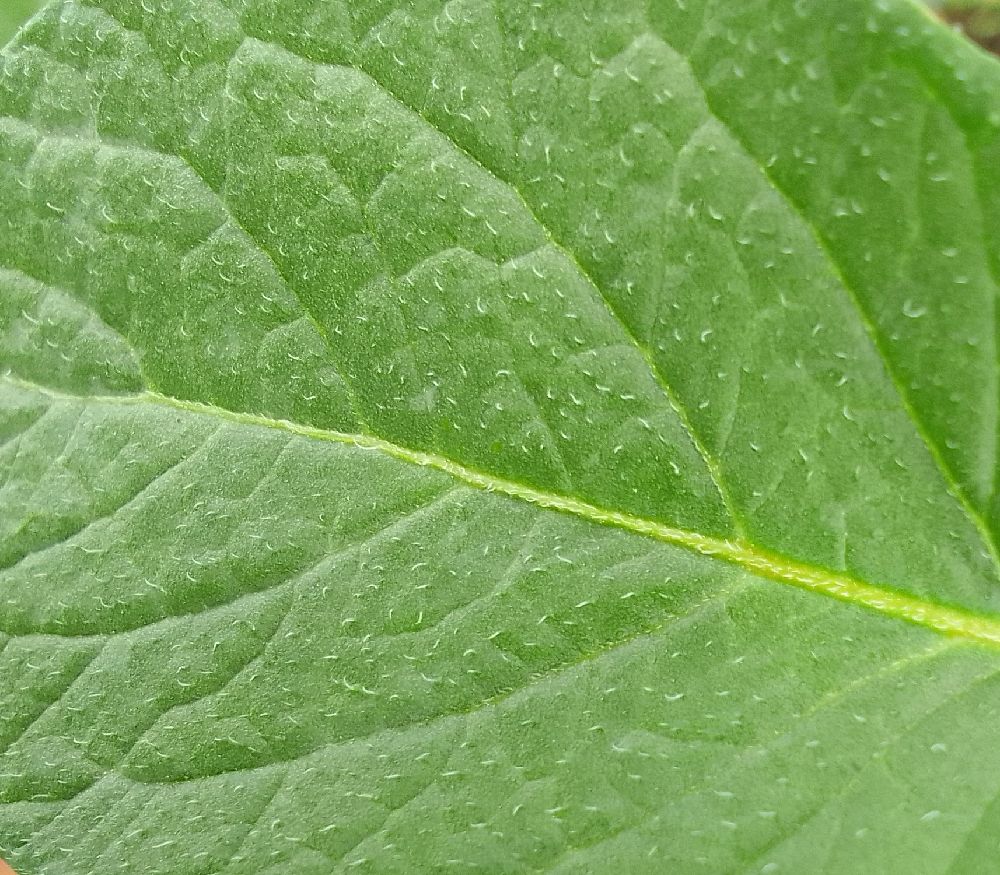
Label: Healthy